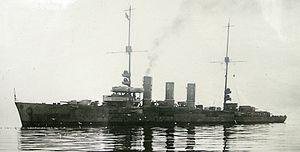
Le SMS Dresden est un croiseur léger de la Kaiserliche Marine.
La classe Cöln est une classe de croiseurs légers de la Kaiserliche Marine. La classe Cöln est l'une de ses dernières classes.